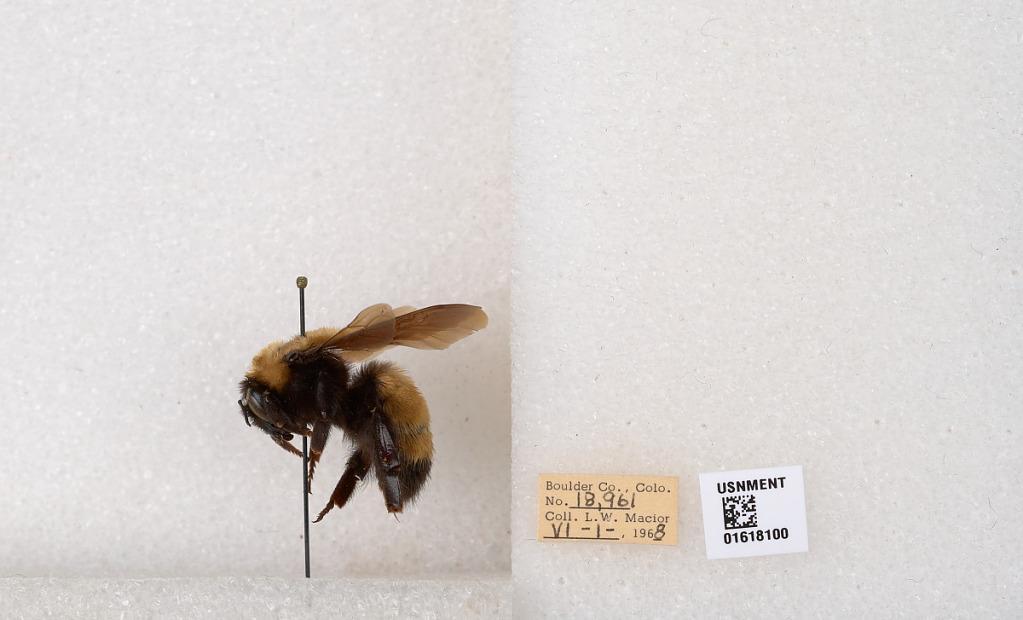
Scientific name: Bombus (Bombus) nevadensis Cresson
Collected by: L. Macior
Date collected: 1968-6-1
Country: United States
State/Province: Colorado
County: Boulder
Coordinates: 40.0925, -105.358